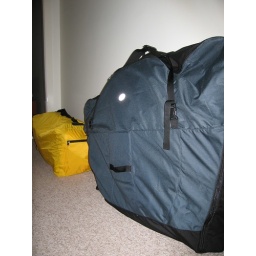
The yellow bag has the panniers in it, the blue bag (a Tardis from Ground Effect) has my bike.